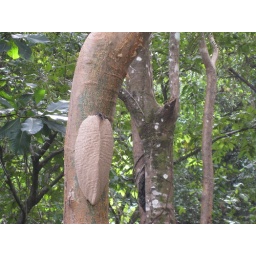
I should note that this was on the tree directly beside the sign for the bus stop.